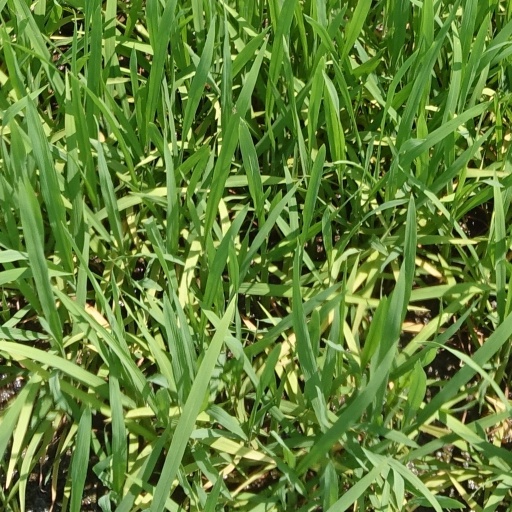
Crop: rice